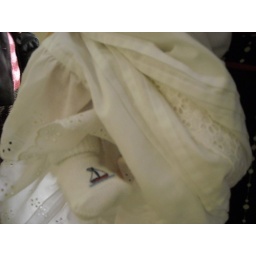
cute socks under his dress